Rutuja Bhosale

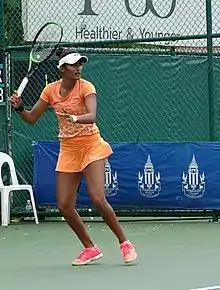
Bhosale at the ITF Nonthaburi, 2019

She made her debut for India Fed Cup team in 2012, the same year, she achieved her highest junior ranking of world No. 55.